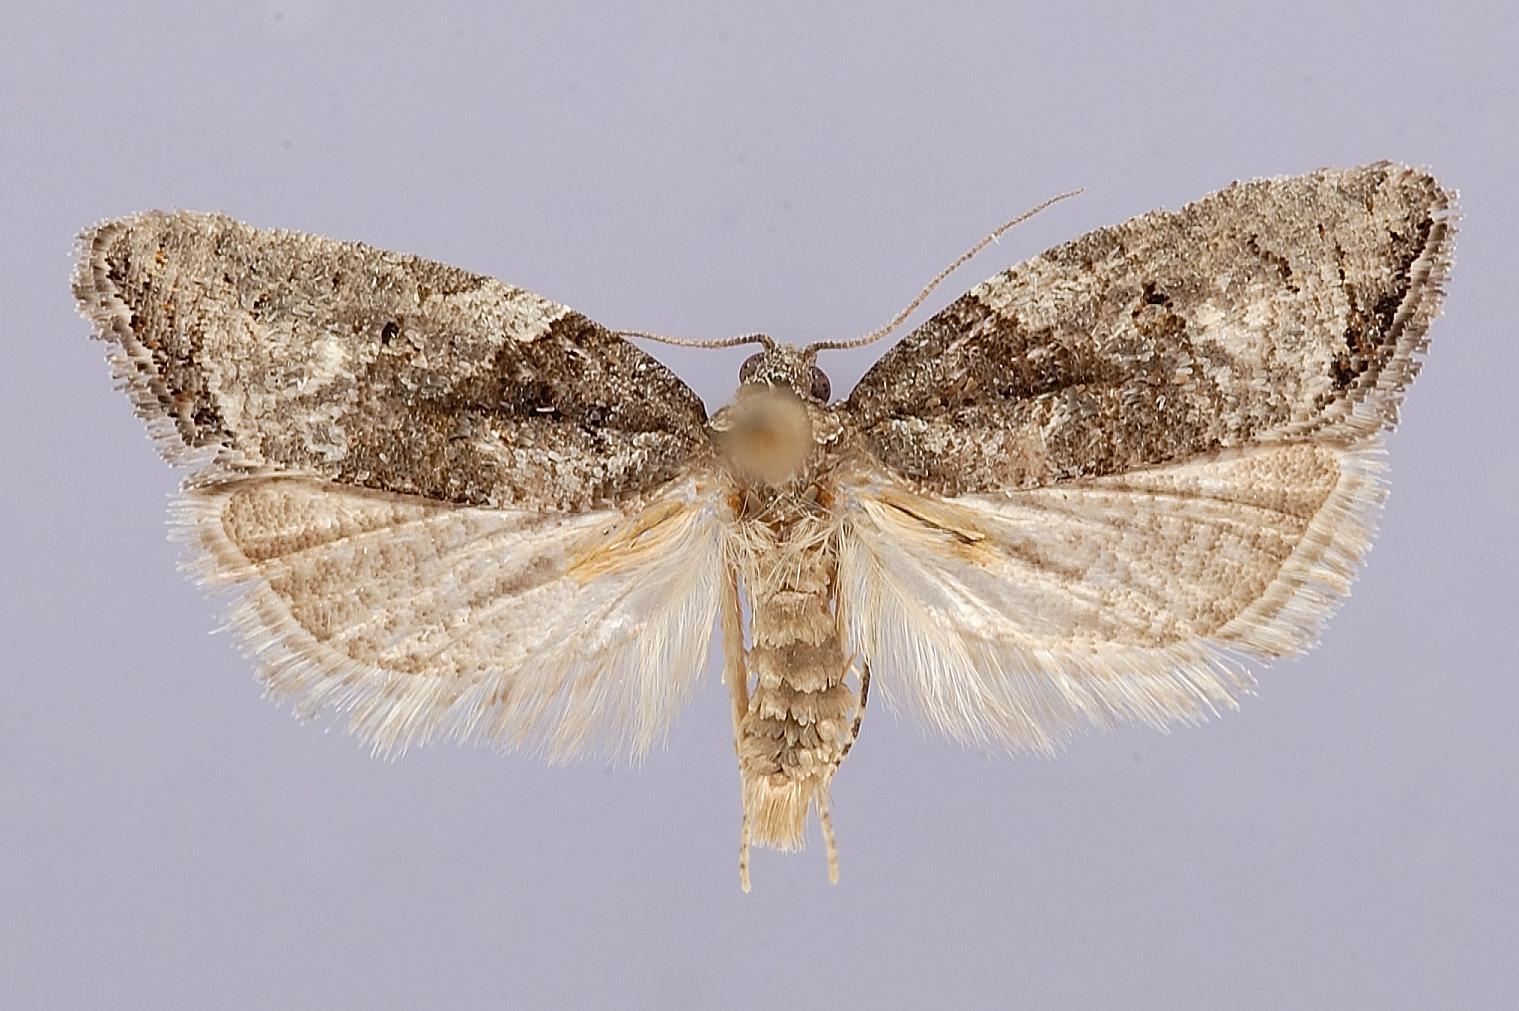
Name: Ptychocroca keelioides
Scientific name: Ptychocroca keelioides Brown & Razowski, 2003
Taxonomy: Animalia, Arthropoda, Insecta, Lepidoptera, Tortricidae
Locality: Santiago Province, near Punta Yeso, ca. 70 km SE Santiago, Santiago, Chile
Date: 27 Oct 1981 to 28 Oct 1981